Ralph Keuning

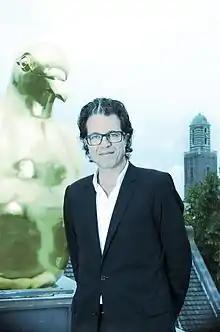
Ralph Keuning

Ralph Keuning (born 20 December 1961) is a Dutch art historian. He has been director of Museum de Fundatie in Zwolle since 2007. He resigned with immediate effect in June 2022.